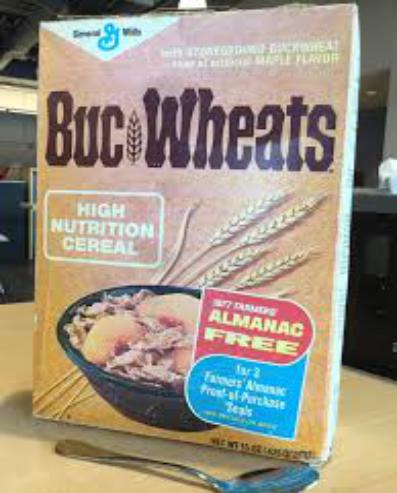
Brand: Buc Wheats
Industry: Food